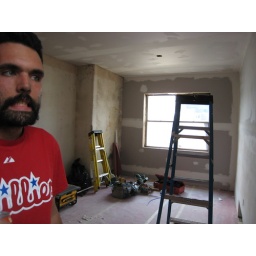
2 out of 4 walls done in bedroom